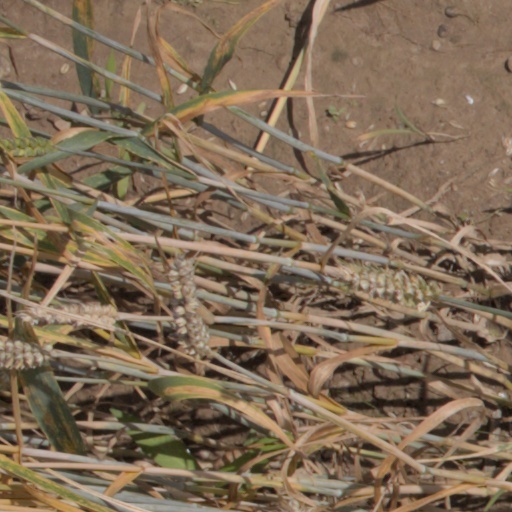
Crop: wheat